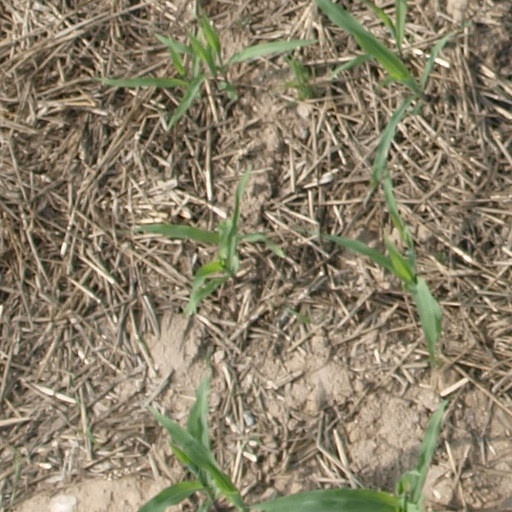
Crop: maize; corn